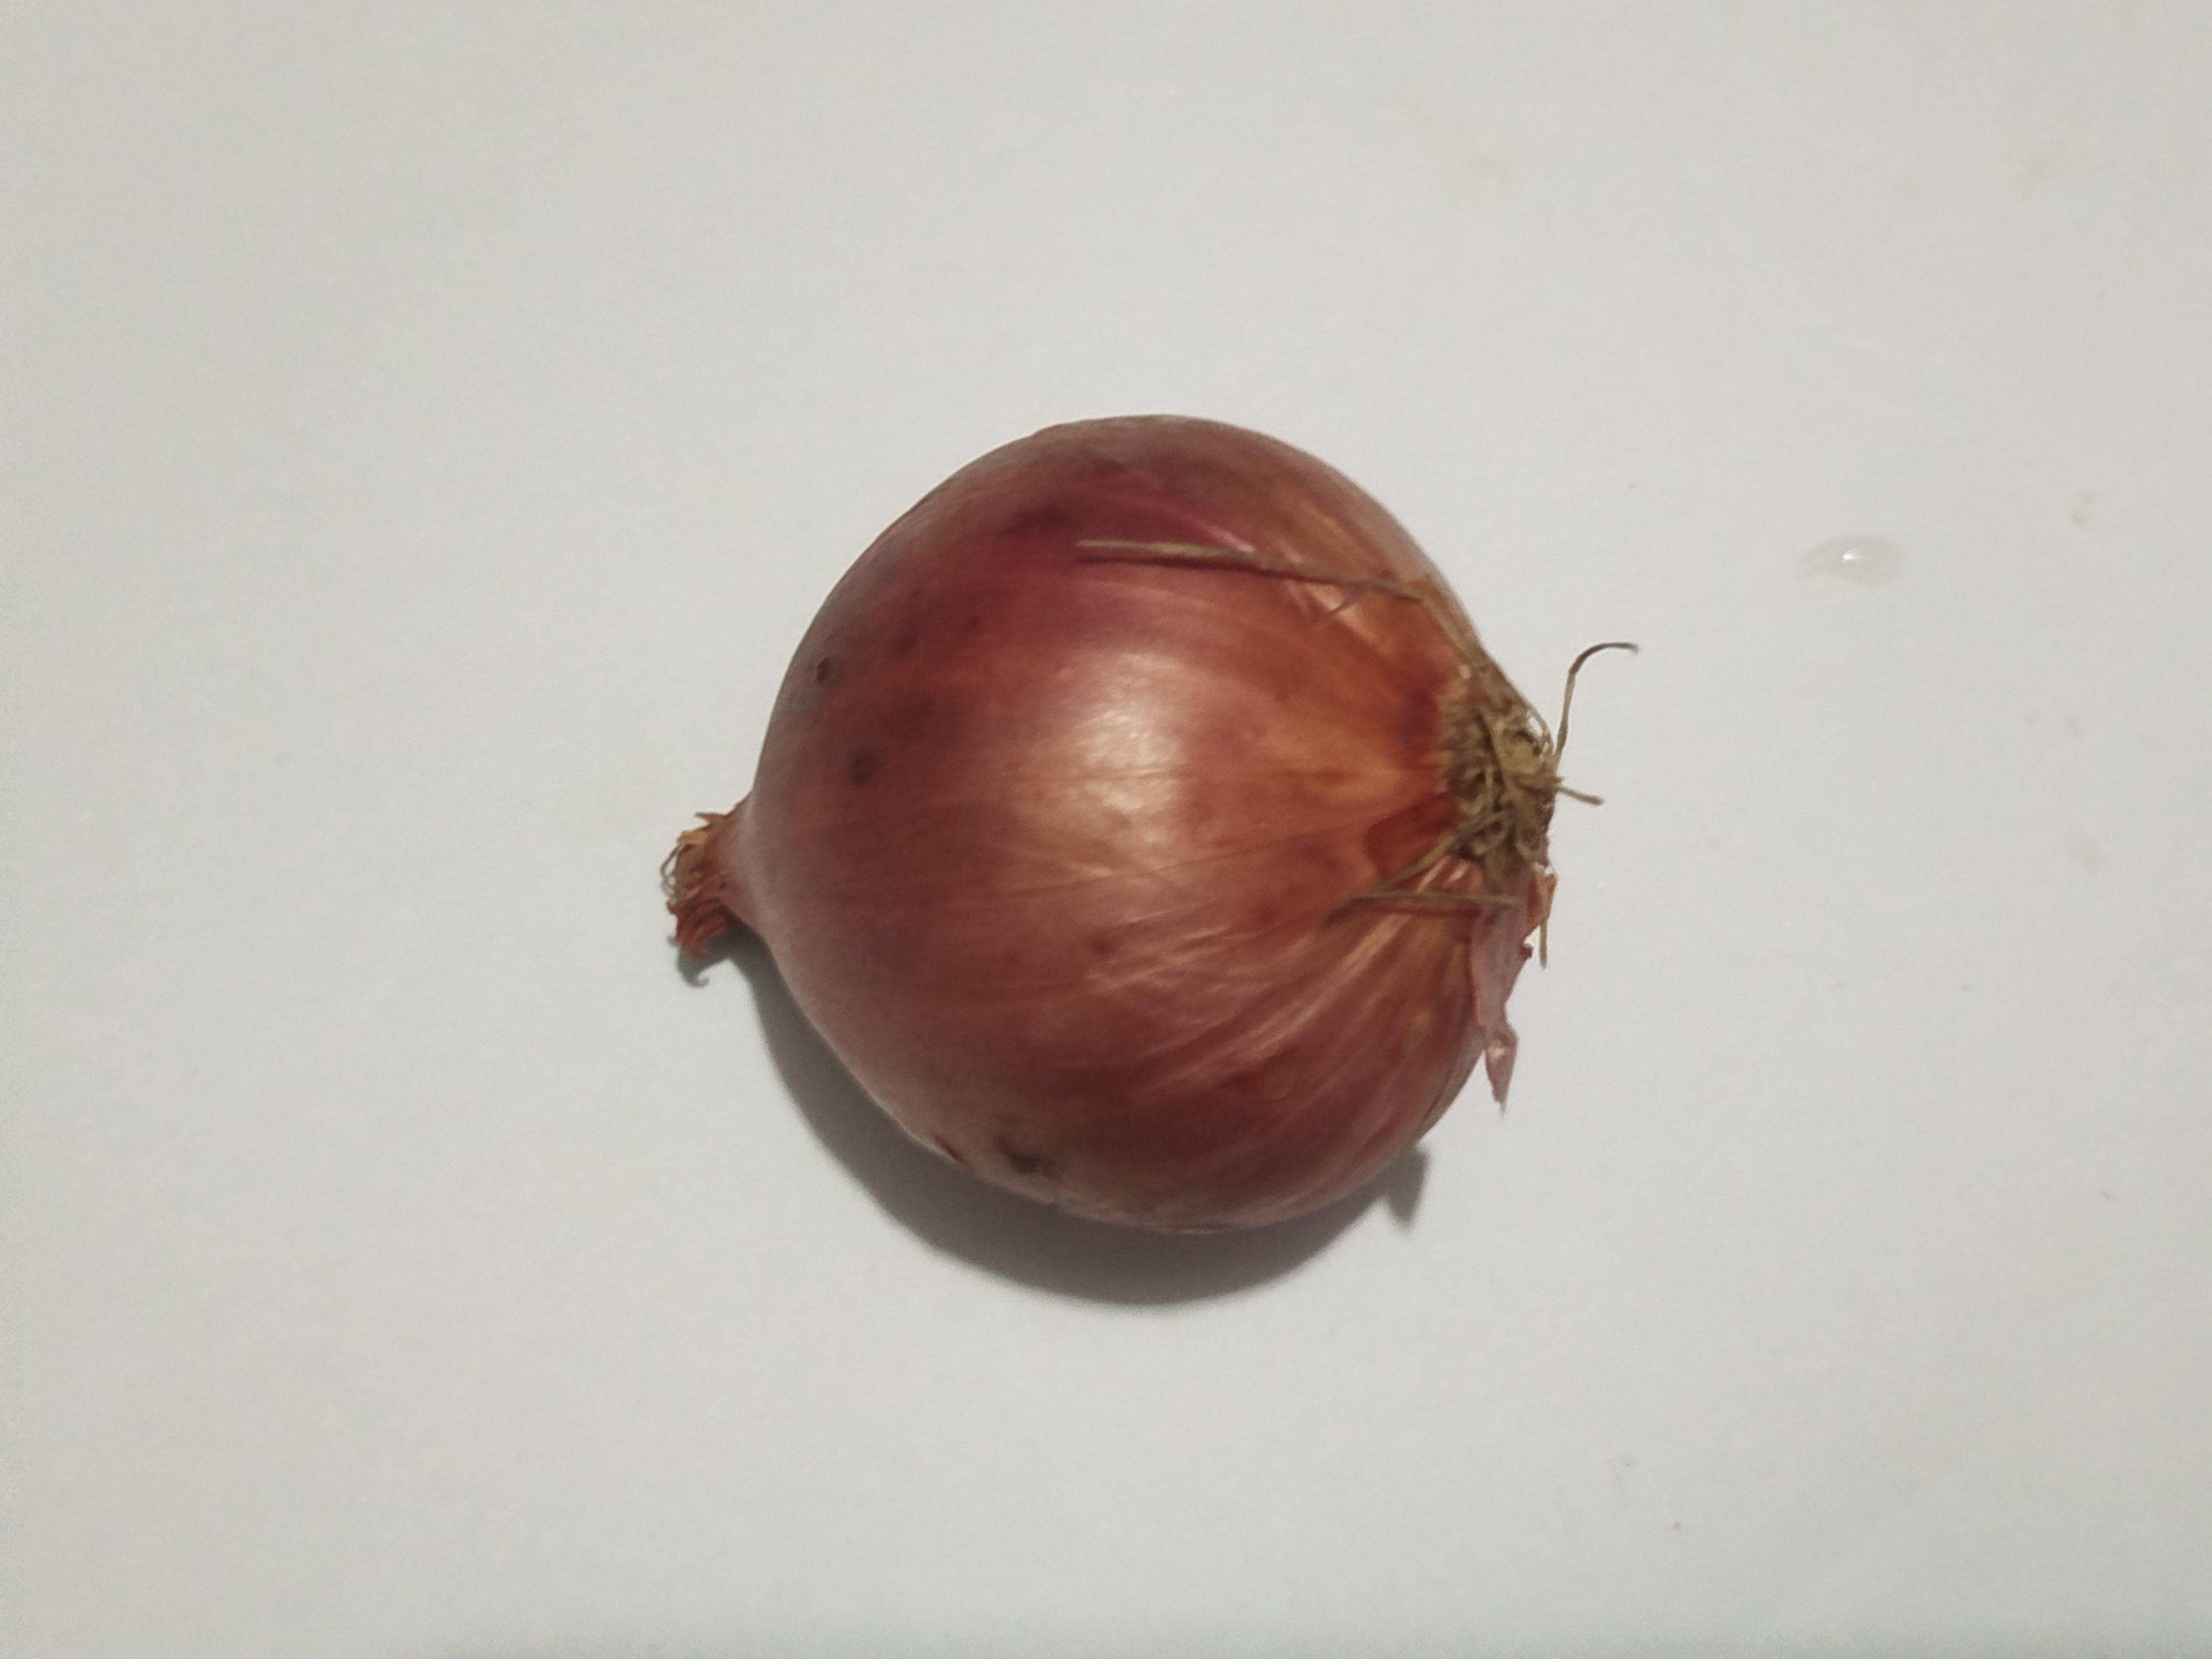
Label: Onion